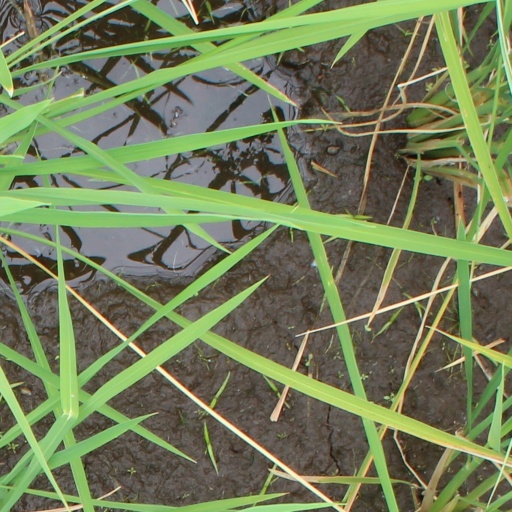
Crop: rice